Pola Petrenko

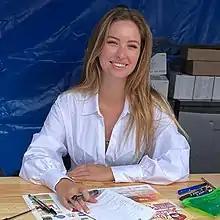
Petrenko in 2022

Pola Petrenko was born in Paris, to a French businessman father and a Russian mother, a journalist and director. From the age of four, Pola became a model for artistic photos. At the age of five, she entered the Stanlowa Ballet School in Paris, took acting classes from the age of eight at Studio Maria, then at the Cours Florent in Paris until 2014. She obtained a degree in cinema at Sorbonne Nouvelle University Paris 3.